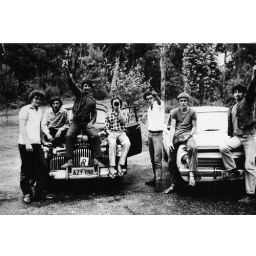
Probably taken in the seventies, he's the one in the white shirt in the middle.